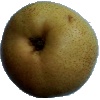
Label: Pear Forelle 1